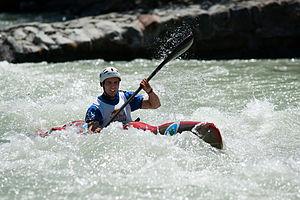
Canoë lors la Jungfrau Stafette 2010, Valais, Suisse
La Jungfrau Stafette est une compétition sportive de type relai mêlant plusieurs disciplines et dont les concurrents effectuent un tour de Suisse autour du Jungfraujoch.